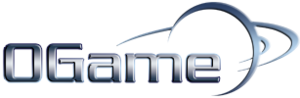
OGame
OGame er et internetbaseret science fiction strategi-, krigs- og handels-spil. I virtuelle universer skal man opbygge sine planeter og en flåde af rumskibe, som bruges til at bekæmpe andre spillere, og forsvare sig selv.